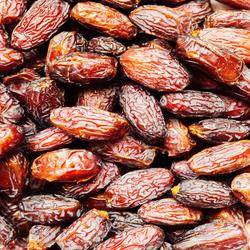
Label: Dates